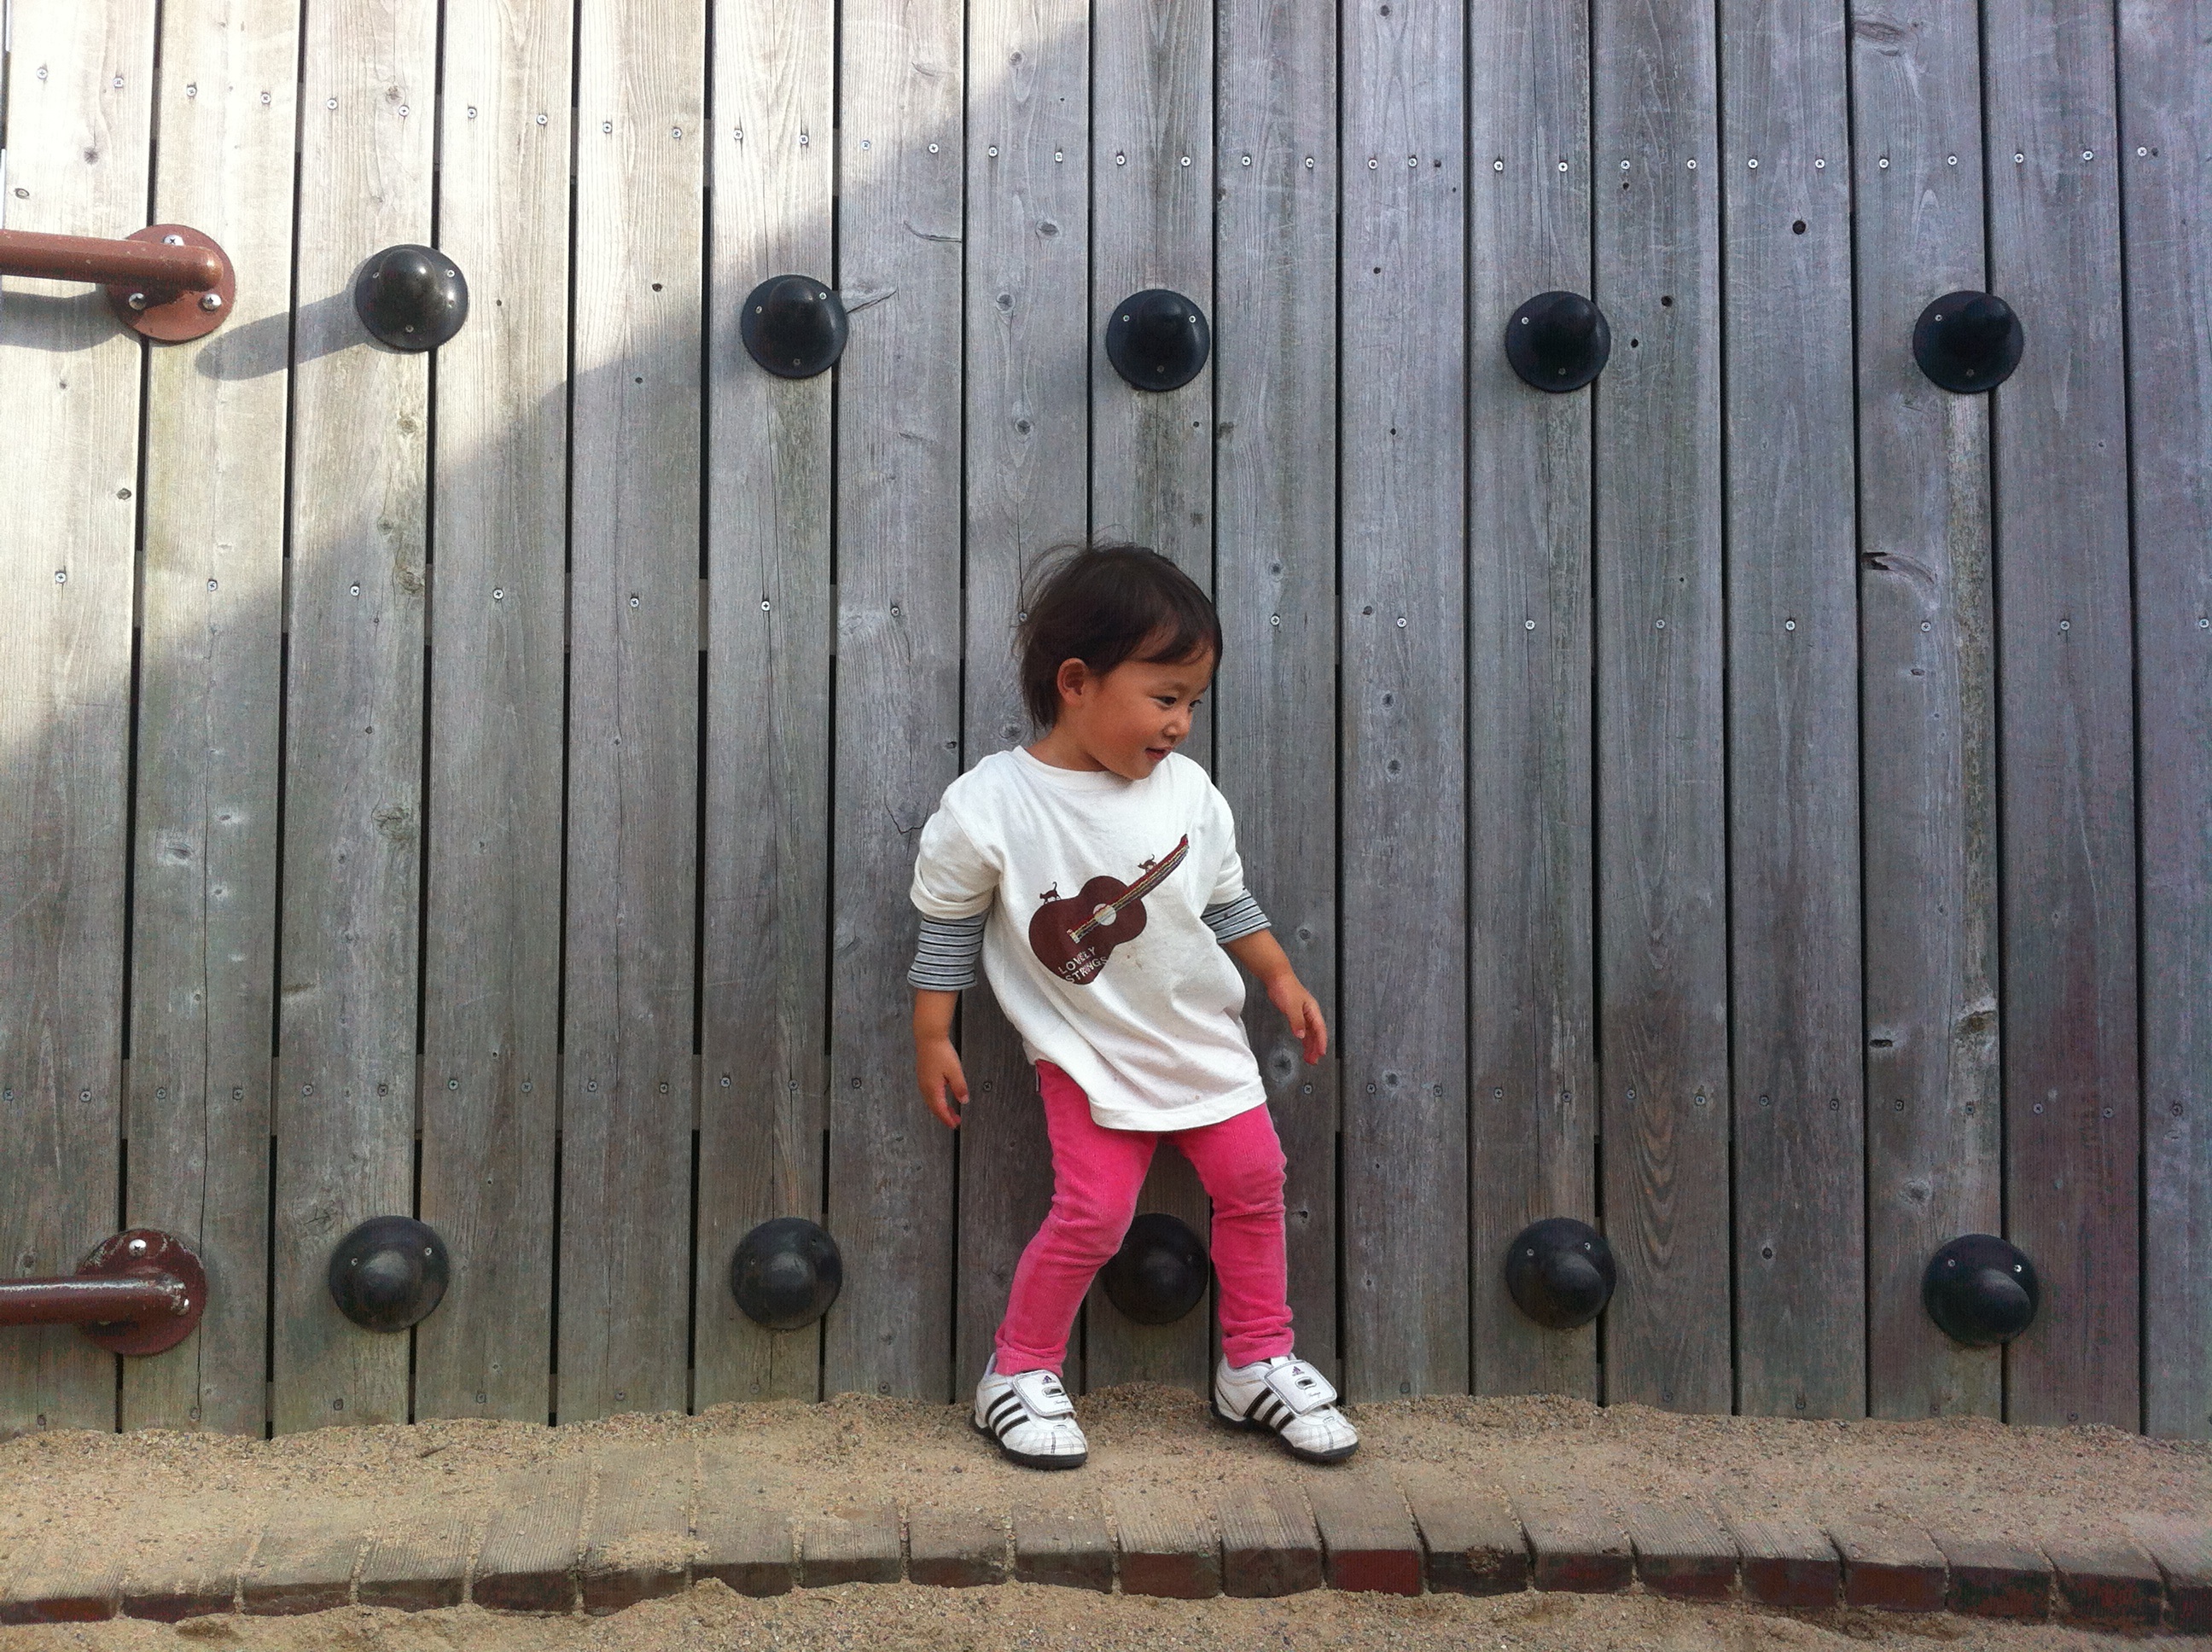
child